Jorge Sahade

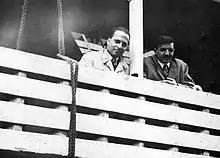
Jorge Sahade and Carlos Cesco in 1943 aboard the Rio Atuel boat

He was born in Cordoba into a family of Syrian origin. In Cordoba, Sahade wished to study mathematics, but at that time, there were only university degrees in engineering and surveying. Sahade chose to study the latter at the National University of Córdoba, where he received his degree in 1937. While working at the Military Geographic Institute in La Plata, he found out about astronomy, and chose to study this at the National University of La Plata, where in 1941, he became an Astronomical Assistant at his observatory and became Doctor of Astronomical and Related Sciences in 1943. After finishing his degree, he and Carlos Ulrrico Cesco (the first astronomy graduate in the country) obtained scholarships to go to the United States to learn astrophysics. While in the United States, Sahade decided to study binary stars.